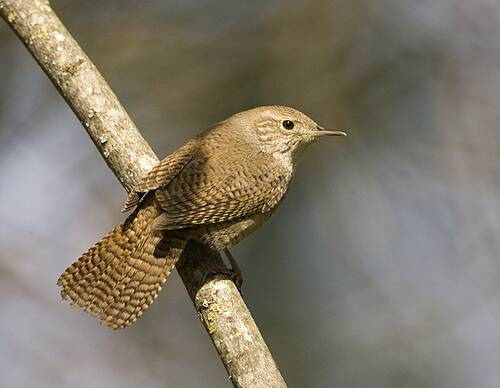
the bird has sharp pointed beak with its whole body covered in patches of brown, black and white.
this bird has brown and black striped primaries and retricles, a light brown bill and black eyeringthe bird has a brown colored covert and retrices with streaks of black all over them.
this is a small brown bird with a grey head and small beak.
a small brown bird with black markings and a gray beak.
a small bird with a short pointed beak, tan head and light brown body, dark brown wingbars, and subtle striping on its cheek patch.
this bird is brown with whitw and has a long, pointy beak.
this bird has tan feathers with dark brown stripes in them with long tail feathers compared to it's body.
this is a patterned gray and brown bird with a thin beak that slightly curves down at the tip.
this bird is brown in color, and has a skinny beak.
Species: House Wren